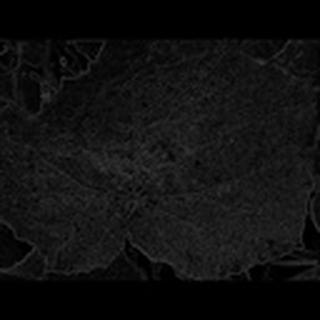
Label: cotton_powdery_mildew